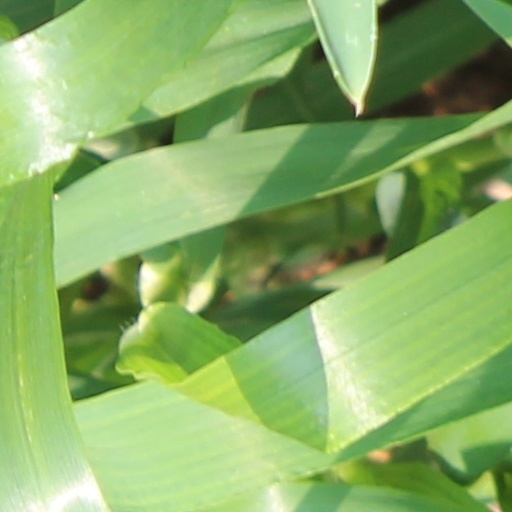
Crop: wheat